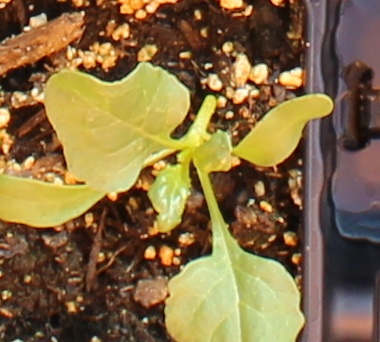
Label: Sugar beet